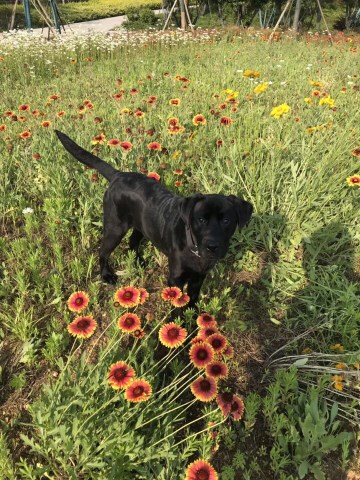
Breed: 3580-n000122-Labrador_retriever